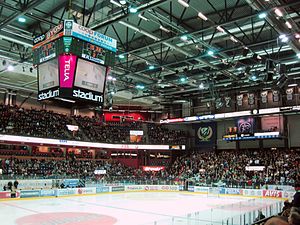
Färjestad BK
Färjestad BKs hjemmebane på Löfbergs Arena
Färjestad BK, FBK, eller i daglig tale bare Färjestad, er en ishockeyklub beliggende i Karlstad, Värmlands län i Sverige der spiller i den bedste svenske række, elitserien. Man spiller sine hjemmekampe i Löfbergs Lila Arena som har plads til 8250 tilskuere.